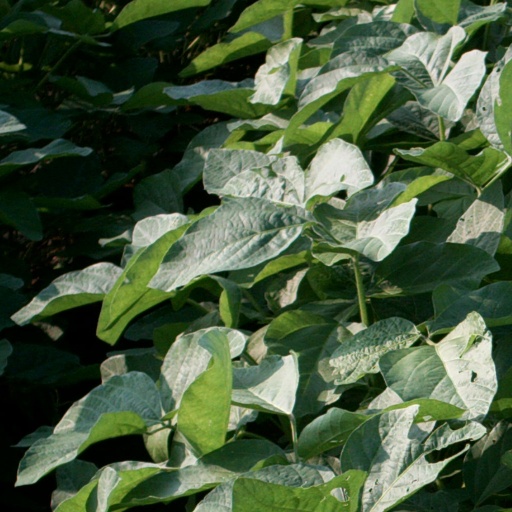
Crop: soybean